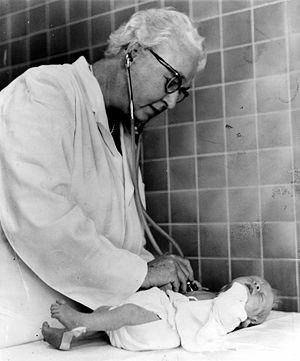
Virginia Apgar est une femme médecin anesthésiste américaine rattachée à l'université Columbia. Elle est connue comme l'inventrice de l'Apgar Score, un moyen d'évaluer rapidement la santé d'un nouveau-né immédiatement après la naissance afin de lutter contre la mortalité infantile.